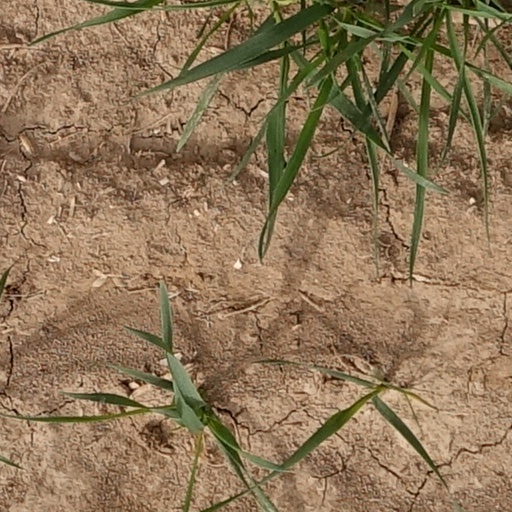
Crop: wheat